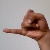
The image shows a hand gesture representing the letter 'J' in Indian Sign Language.